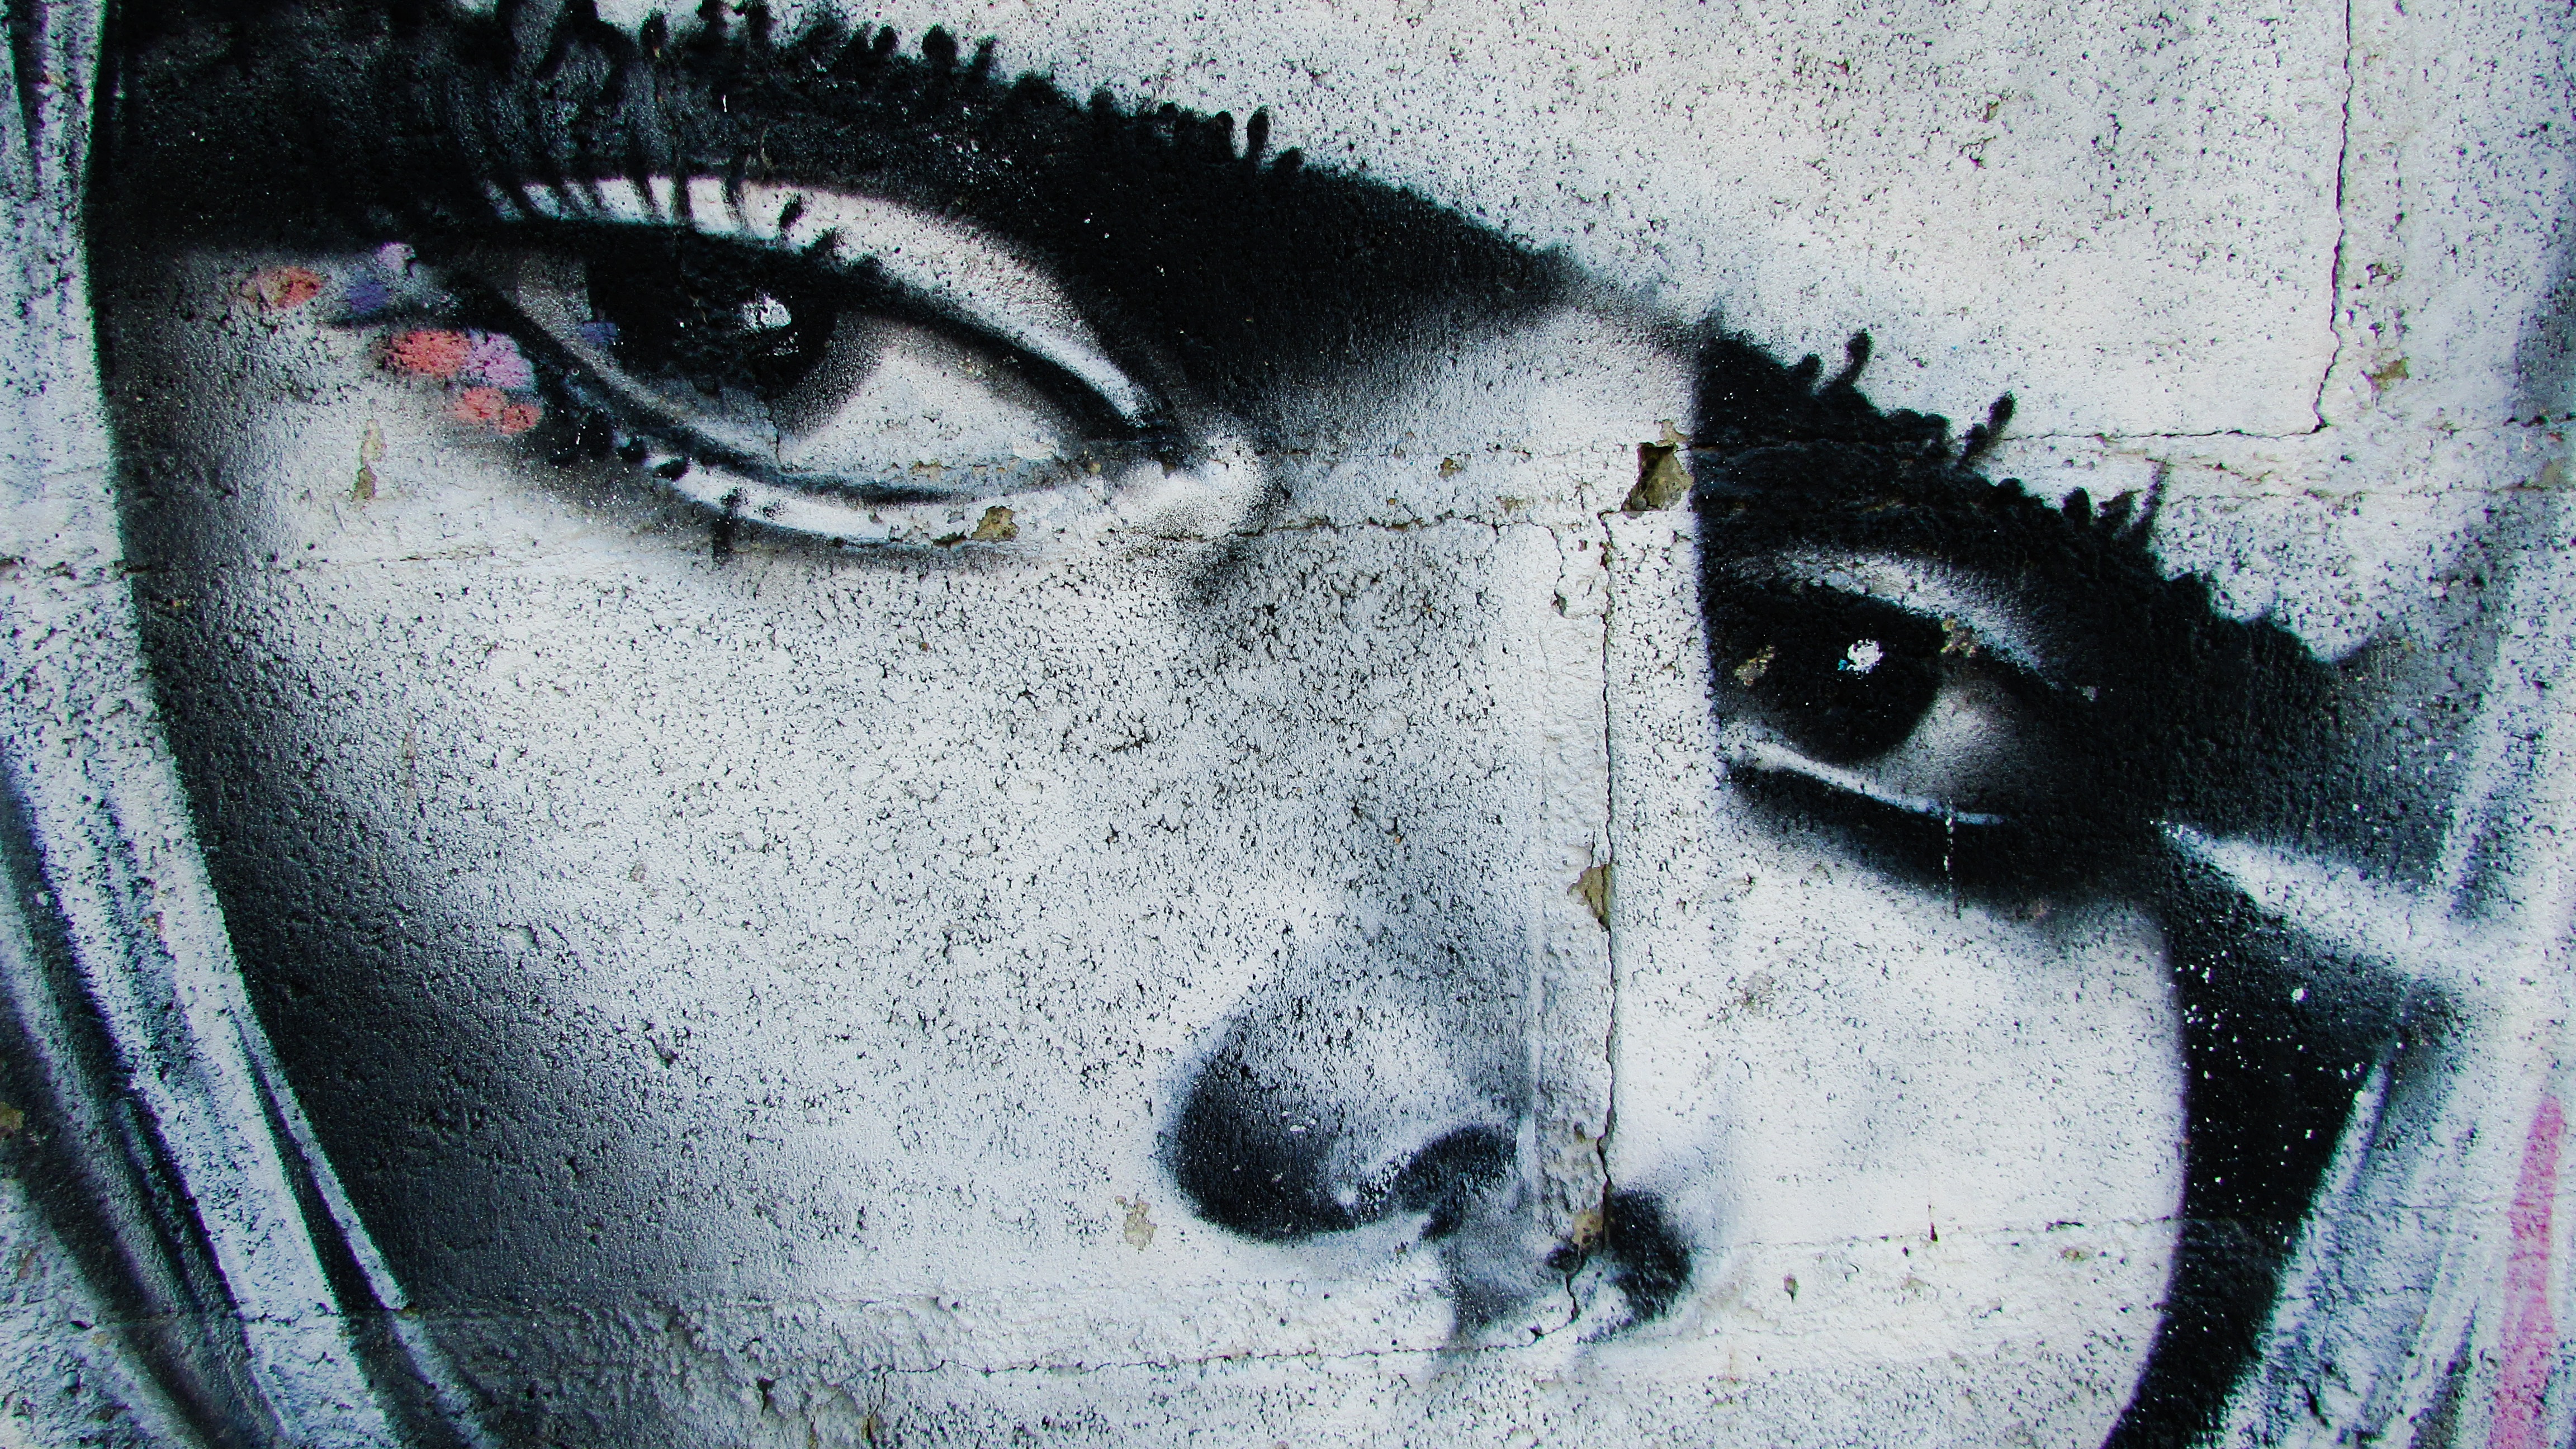
woman, color, blue, graffiti, street art, face, eyes, art, drawing, look, gaze, woman face